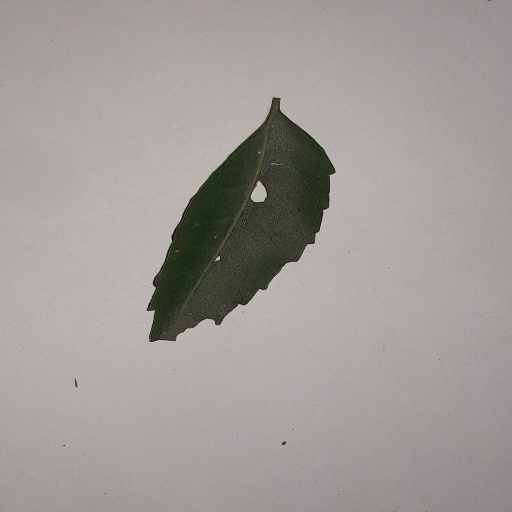
Species: Neem
Leaf condition: Shot Hole Leaf